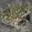
Label: frog